Embassy of Ukraine, Zagreb

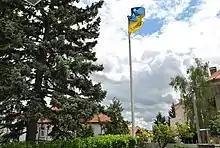

The Ukrainian Embassy in Zagreb is the diplomatic mission of Ukraine in Croatia. The embassy building is located at Voćarska cesta 52 in Zagreb . The Ukrainian ambassador to Croatia has been Vasyl Kyrylych since December 2019.